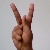
The image shows a hand gesture representing the letter 'K' in Indian Sign Language.